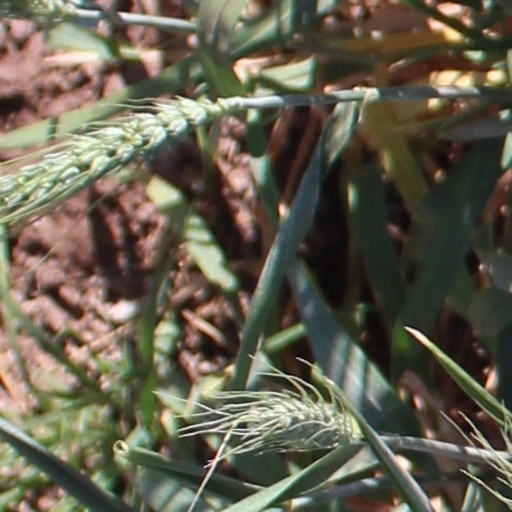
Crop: wheat